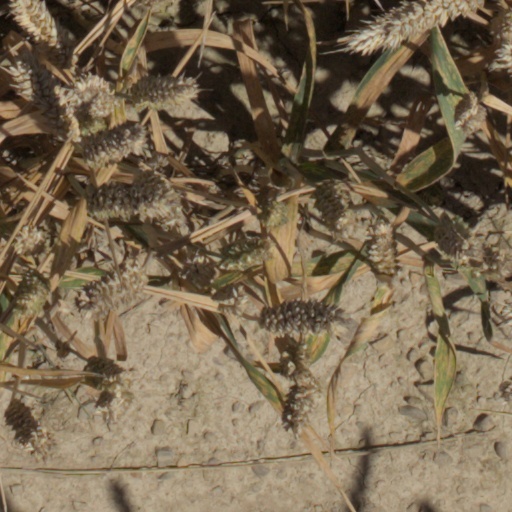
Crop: wheat